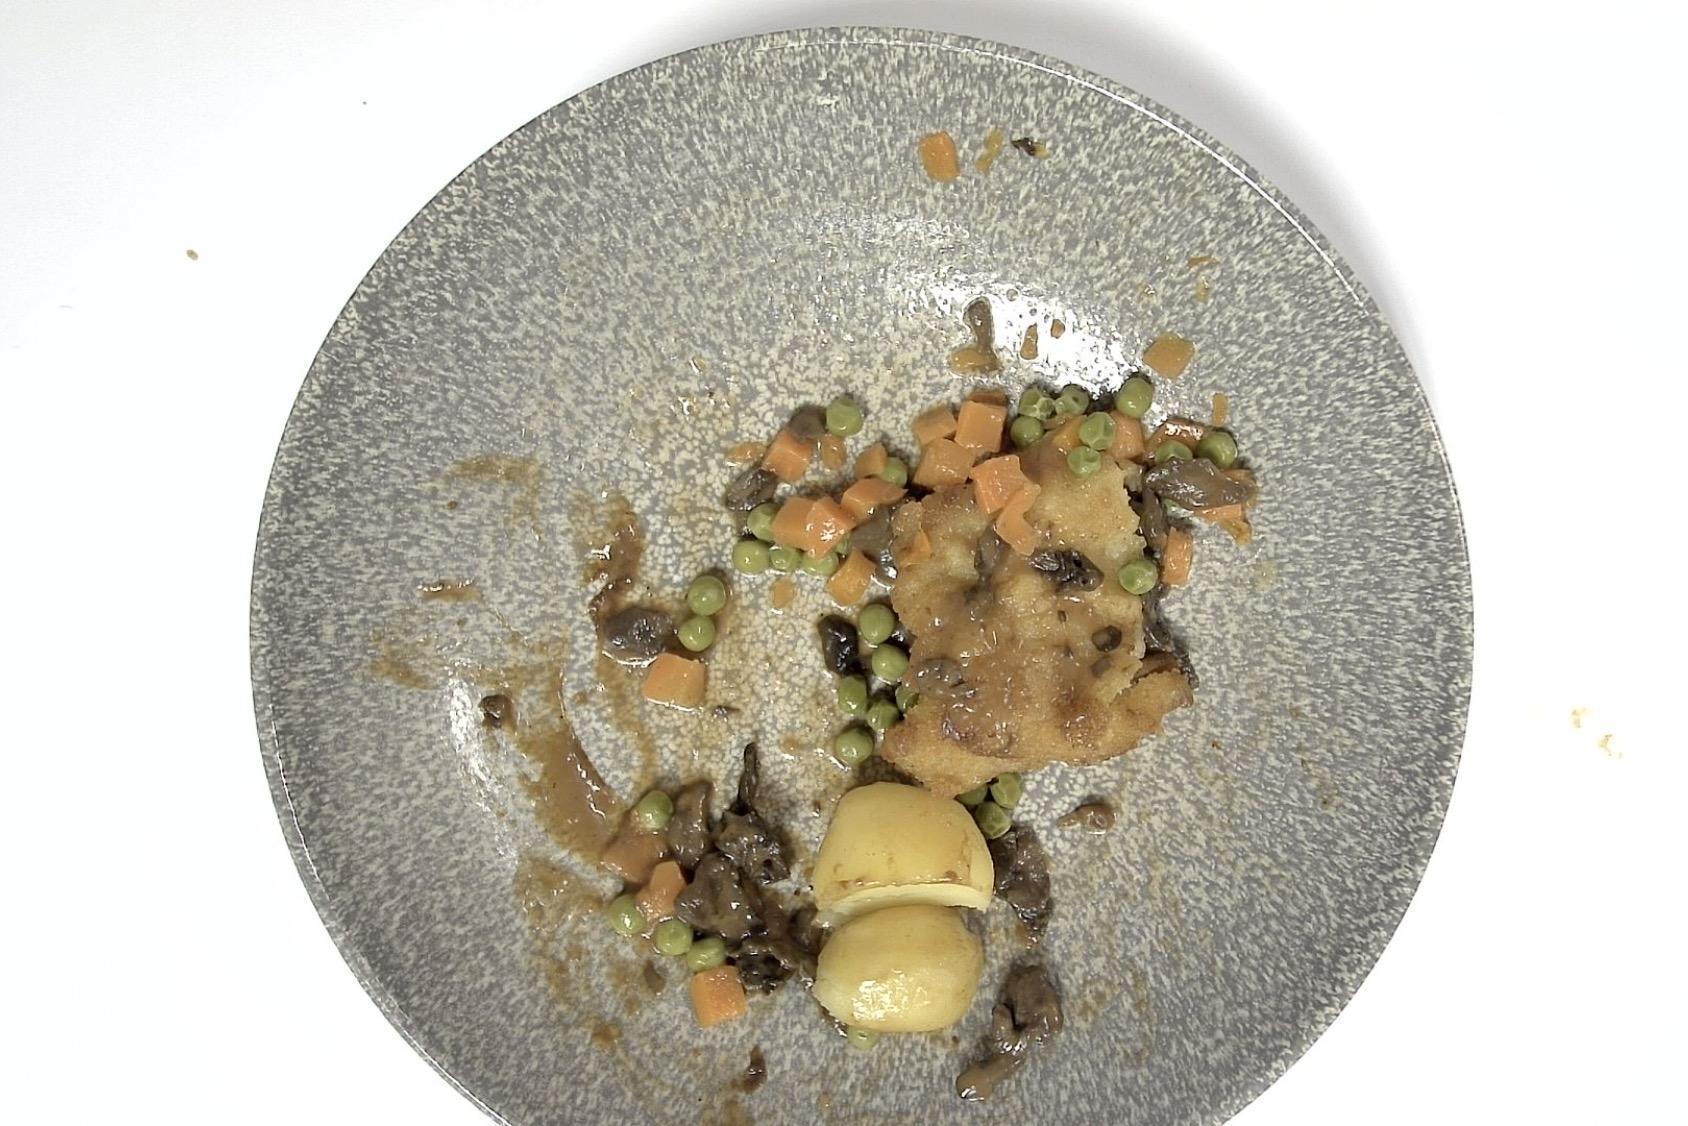
Dish: Schweineschnitzel nach Jägerart mit Pilz-Rahmsauce, Kartoffeln & Erbsen, Möhren
Portion size: Normale Portion
Ingredients: potatoes, peas, carrot, schnitzel-or-cutlet, mushrooms, cream, brown-sauce
Weight as served: 365 g
Energy as served: 307,590 kcal (1.279,400 kJ)
Fat: 9,260 g (saturated: 3,510 g)
Carbohydrates: 33,125 g (sugar: 8,755 g)
Protein: 20,525 g
Salt: 3,830 g
Weight after return: 237 g
Energy after return: 199,723 kcal